Tristan Quilt

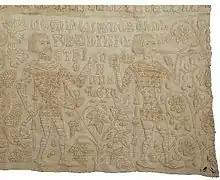
Detail of the Tristan quilt showing a noble and a herald.

The Tristan Quilt, sometimes called the Tristan and Isolde Quilt or the Guicciardini Quilt, is one of the earliest surviving quilts in the world. Depicting scenes from the story of "Tristan and Isolde", an influential romance and tragedy, it was made in Sicily during the second half of the 14th century. There are at least two extant sections of the quilt, one of which is displayed in the Victoria and Albert Museum's Medieval and Renaissance Galleries, and the other in the Bargello in Florence. A third quilt, also depicting Tristan and Isolde, but not thought to be part of the V&A and Bargello examples, is held in private hands. The Tristan Quilts are the only known surviving intact examples of medieval quilts.